John Anderson, 1st Viscount Waverley

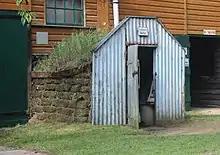
An Anderson shelter

Mary Anderson and Nellie Mackenzie had preceded Anderson to England and rented a house at 11 Chepstow Villas in Notting Hill for nine guineas a week. Although this was a bargain, Anderson feared that his income would not be sufficient to keep up the rental payments. Before leaving Calcutta he accepted a directorship from the Midland Bank, and after his return to England he joined the boards of Vickers, Imperial Chemical Industries (ICI) and the Employers Liability Assurance Corporation. The directors' fees gave him an annual income of around . He was approached by members of the board of Imperial Airways who were seeking a new full-time chairman with an offer of more than twice that amount. However, Chamberlain stipulated that if he accepted then he would have to resign his other directorships and his seat in the House of Commons at the next general election, which was due in 1940. Anderson therefore declined the appointment. He would sometimes go horse riding in Hyde Park with Mary Anderson, but sought a more rural environment. He disposed of the house in Chepstow Villas in October and bought a property near Merstham in December. During the week he lived with William Paterson and his wife.